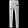
Label: Trouser